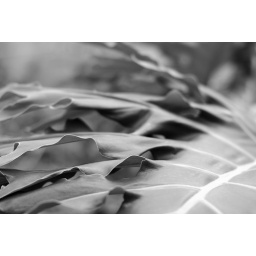
aunt lisa is in town and we spent some time at the butterfly house